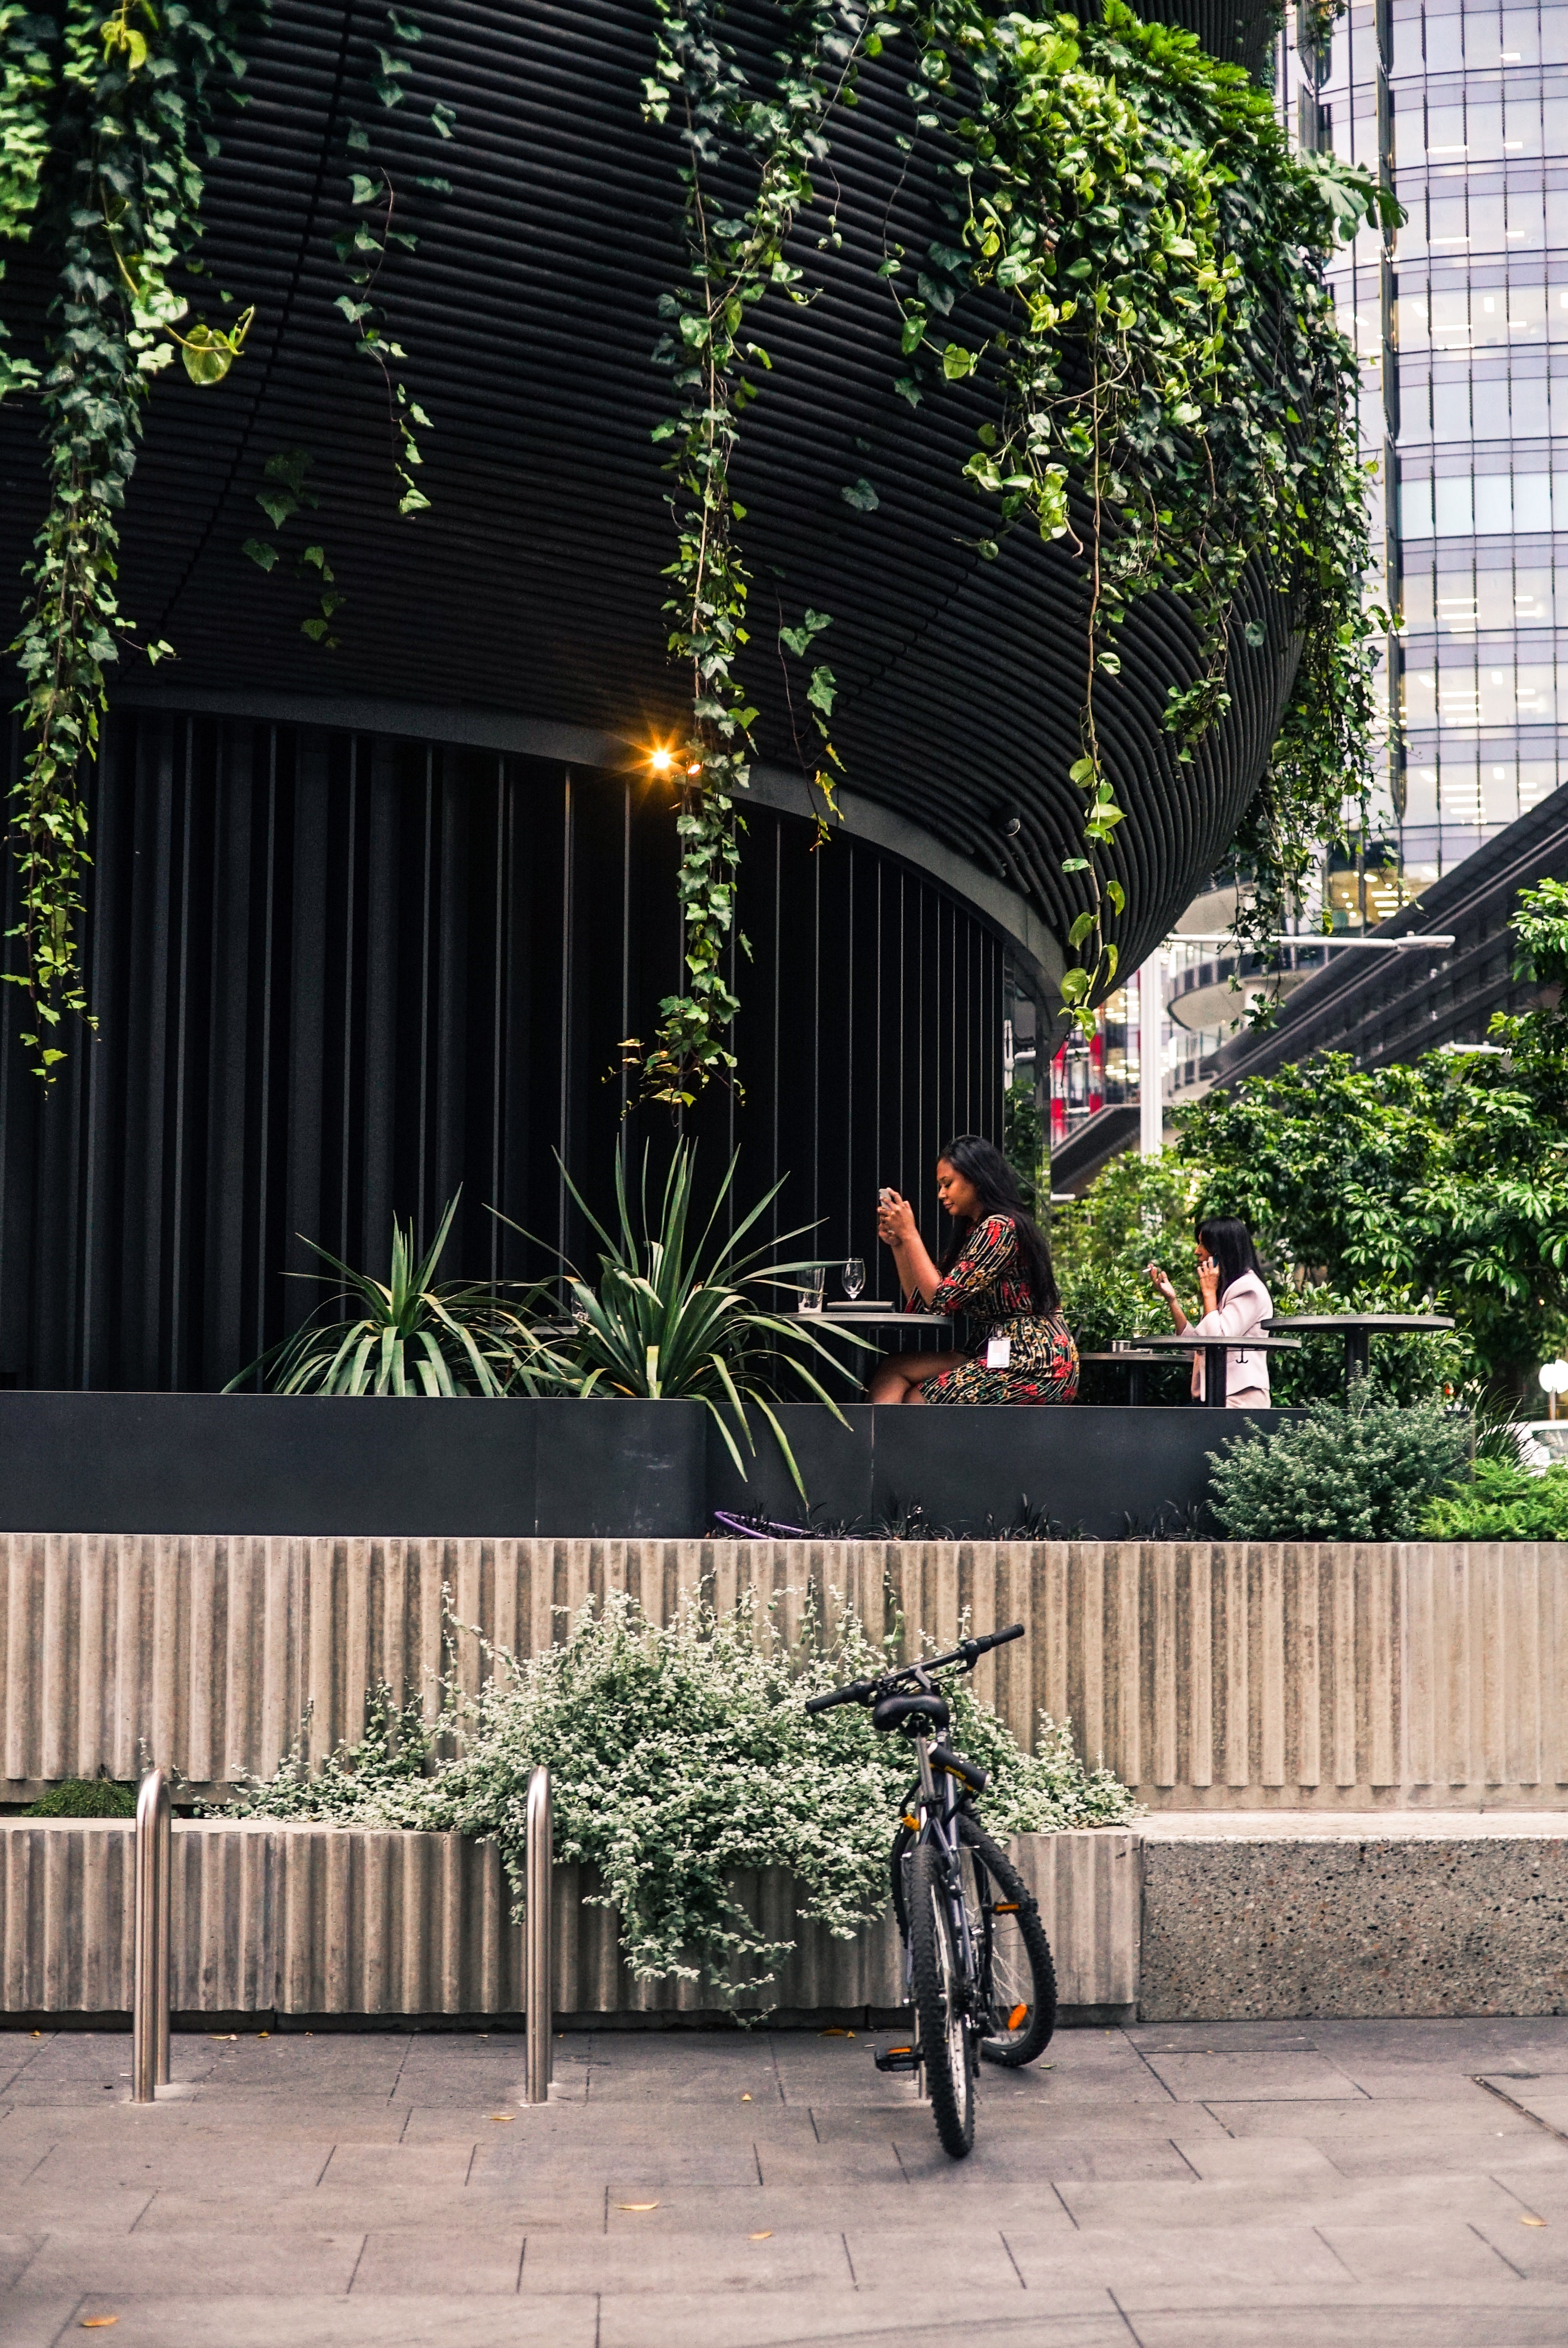
urban area, wall, fence, architecture, tree, bicycle, neighbourhood, plant, residential area, home, vehicle, building, facade, house, landscaping, city, street, home fencing, urban design, backyard, sidewalk, metal